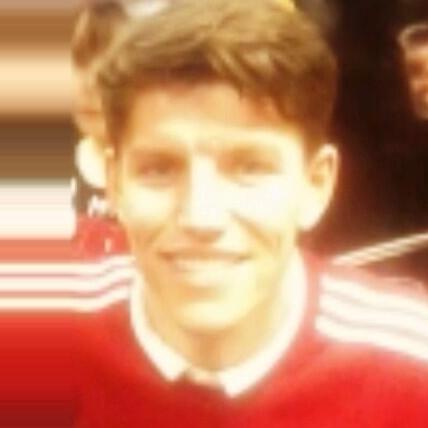
Age: 25